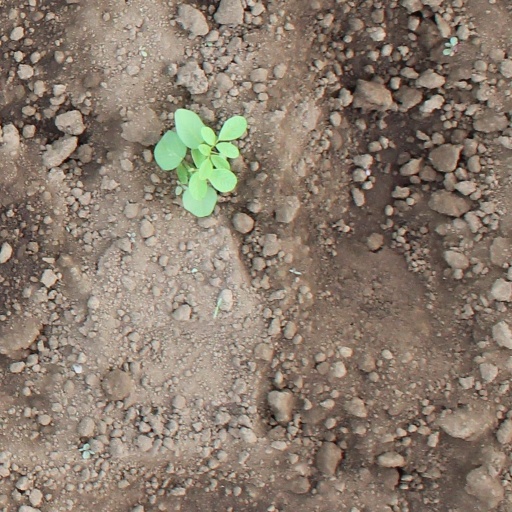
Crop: soybean